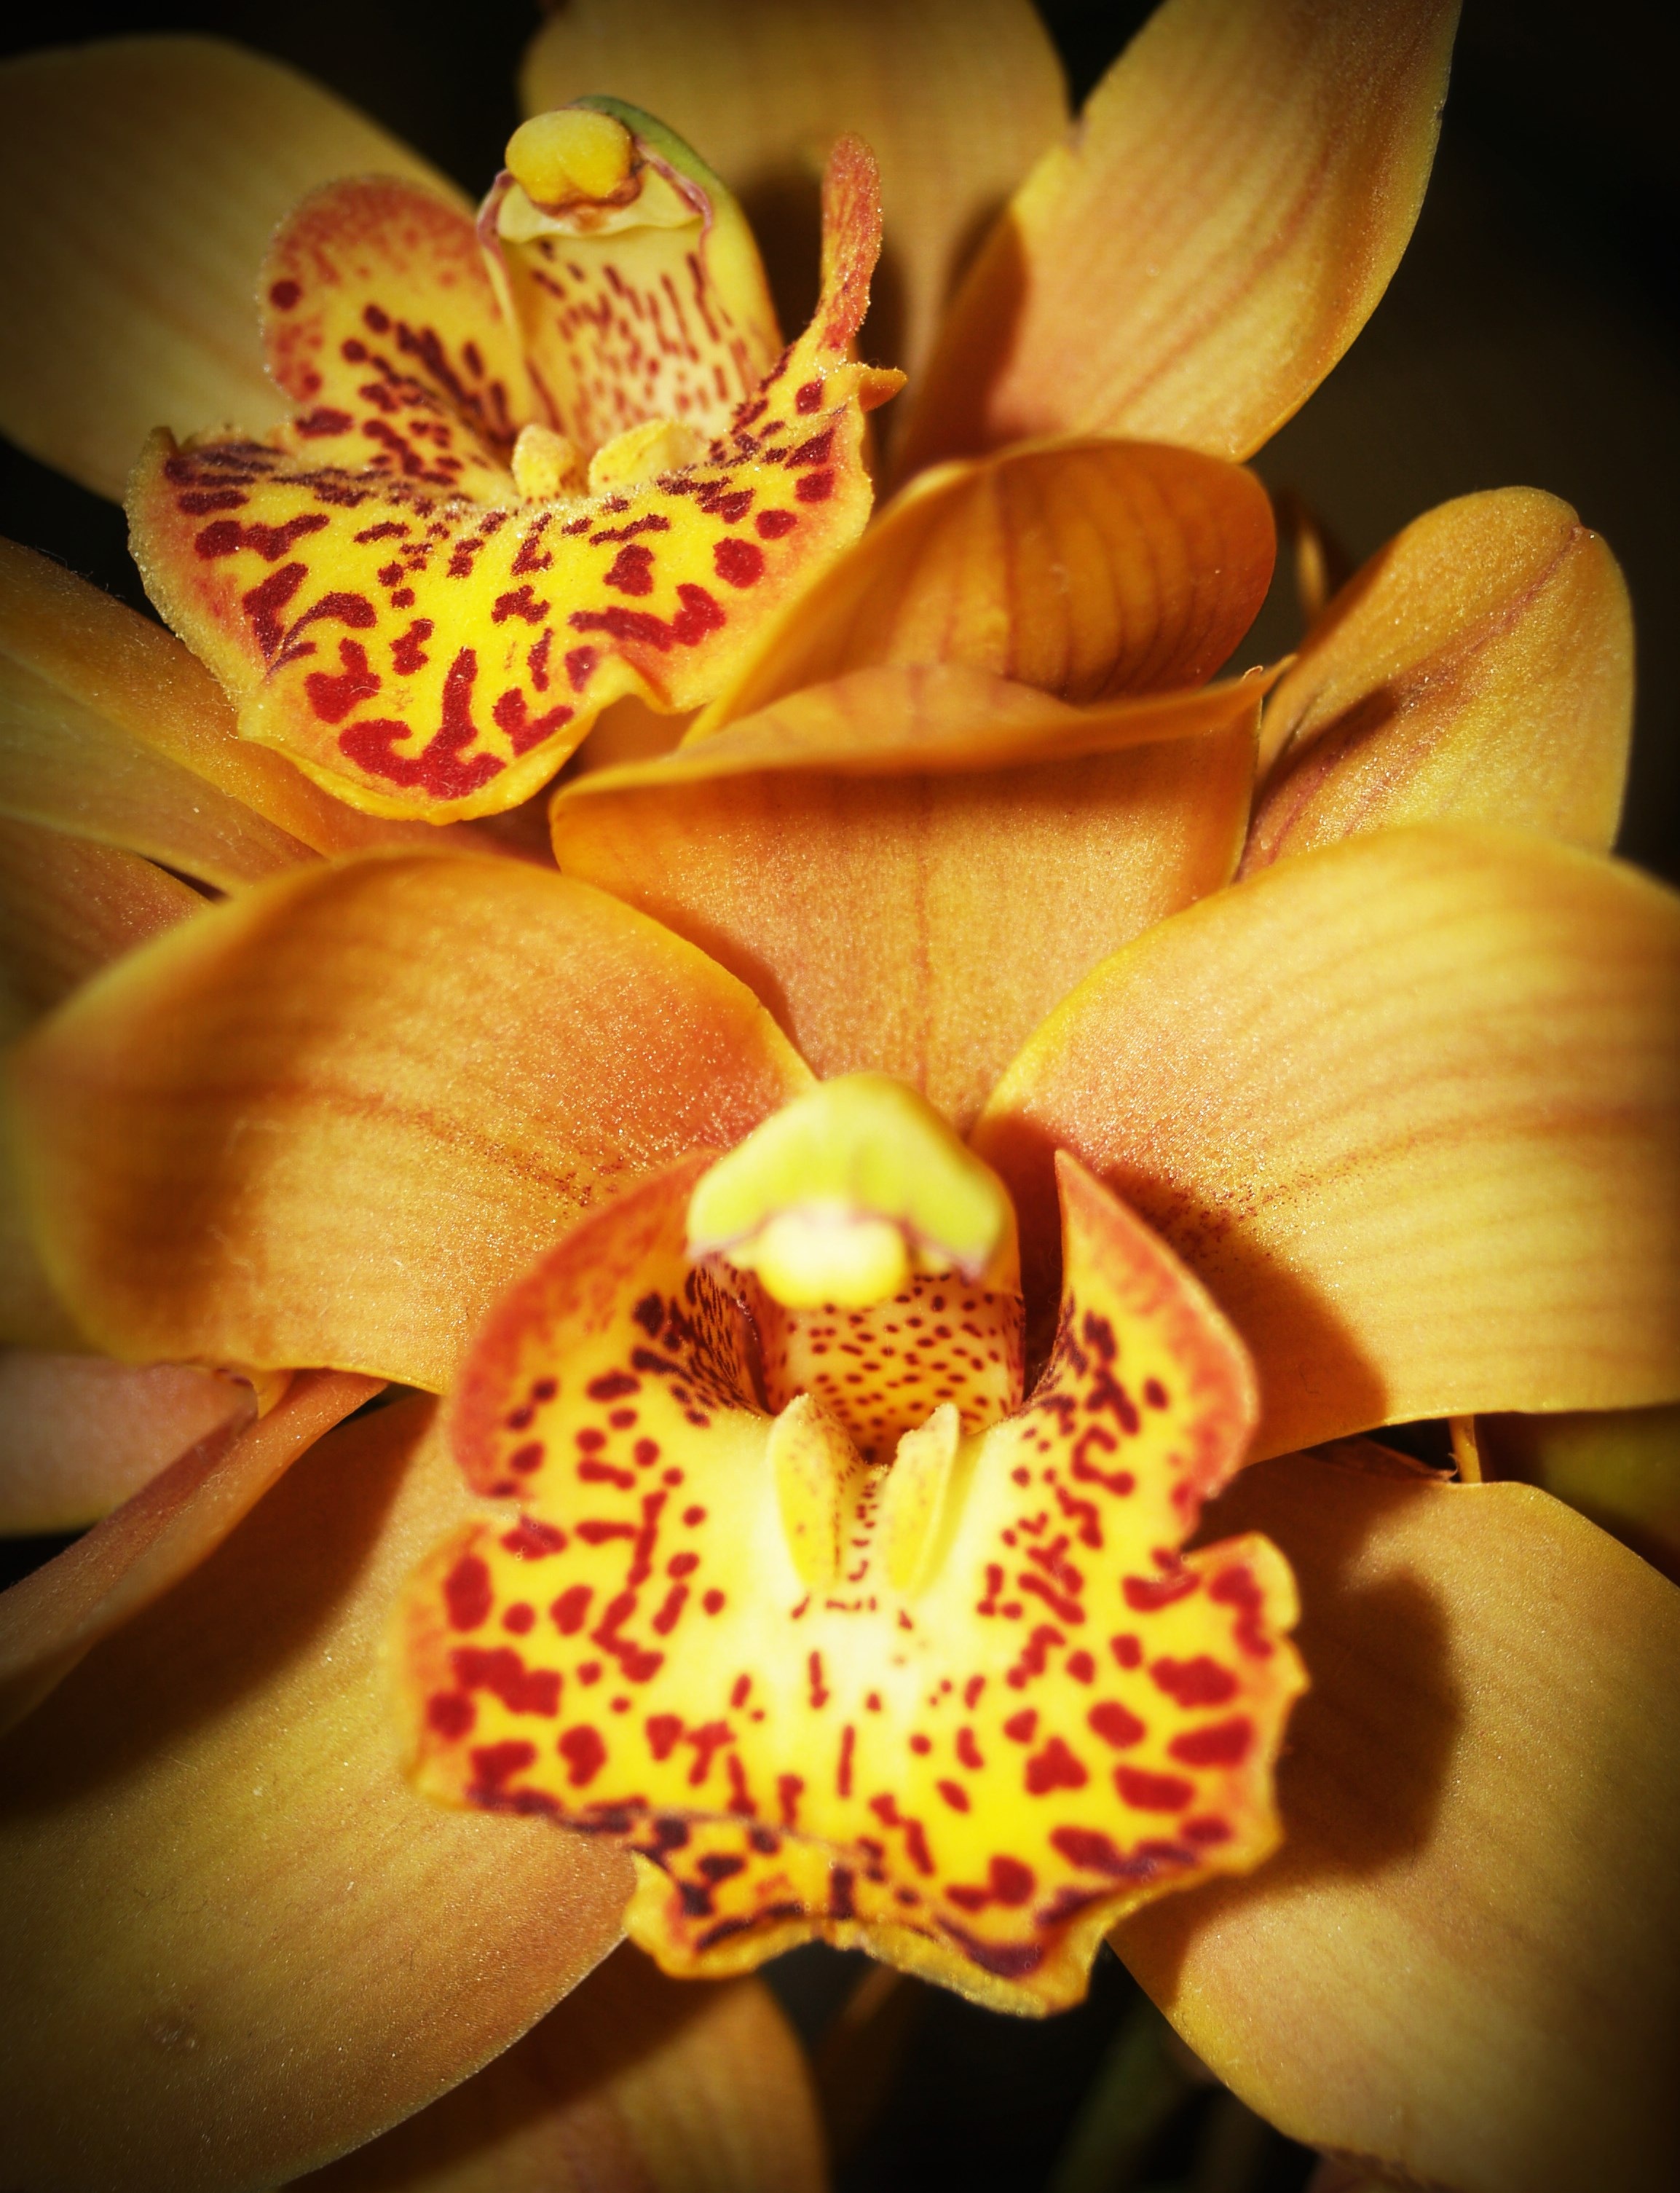
nature, blossom, growth, plant, white, photography, flower, petal, bloom, isolated, green, red, collection, tropical, natural, fresh, botany, set, colorful, yellow, pink, flora, orchid, close up, bright, collage, beauty, montage, vibrant, selection, macro photography, variation, flowering plant, plant stem, land plant